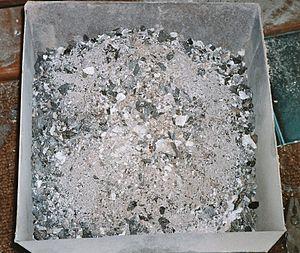
La cendre est un résidu principalement basique de la combustion, de l'incinération, de la pyrolyse de diverses matières organiques et minérales, et par extension de produits tels que le charbon, le lignite, le coke ou de divers déchets brûlés dans les incinérateurs, en plein air ou dans les cheminées ou fours.